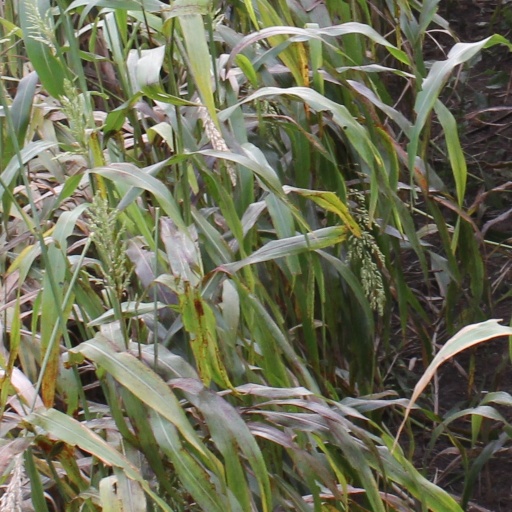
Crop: sorghum